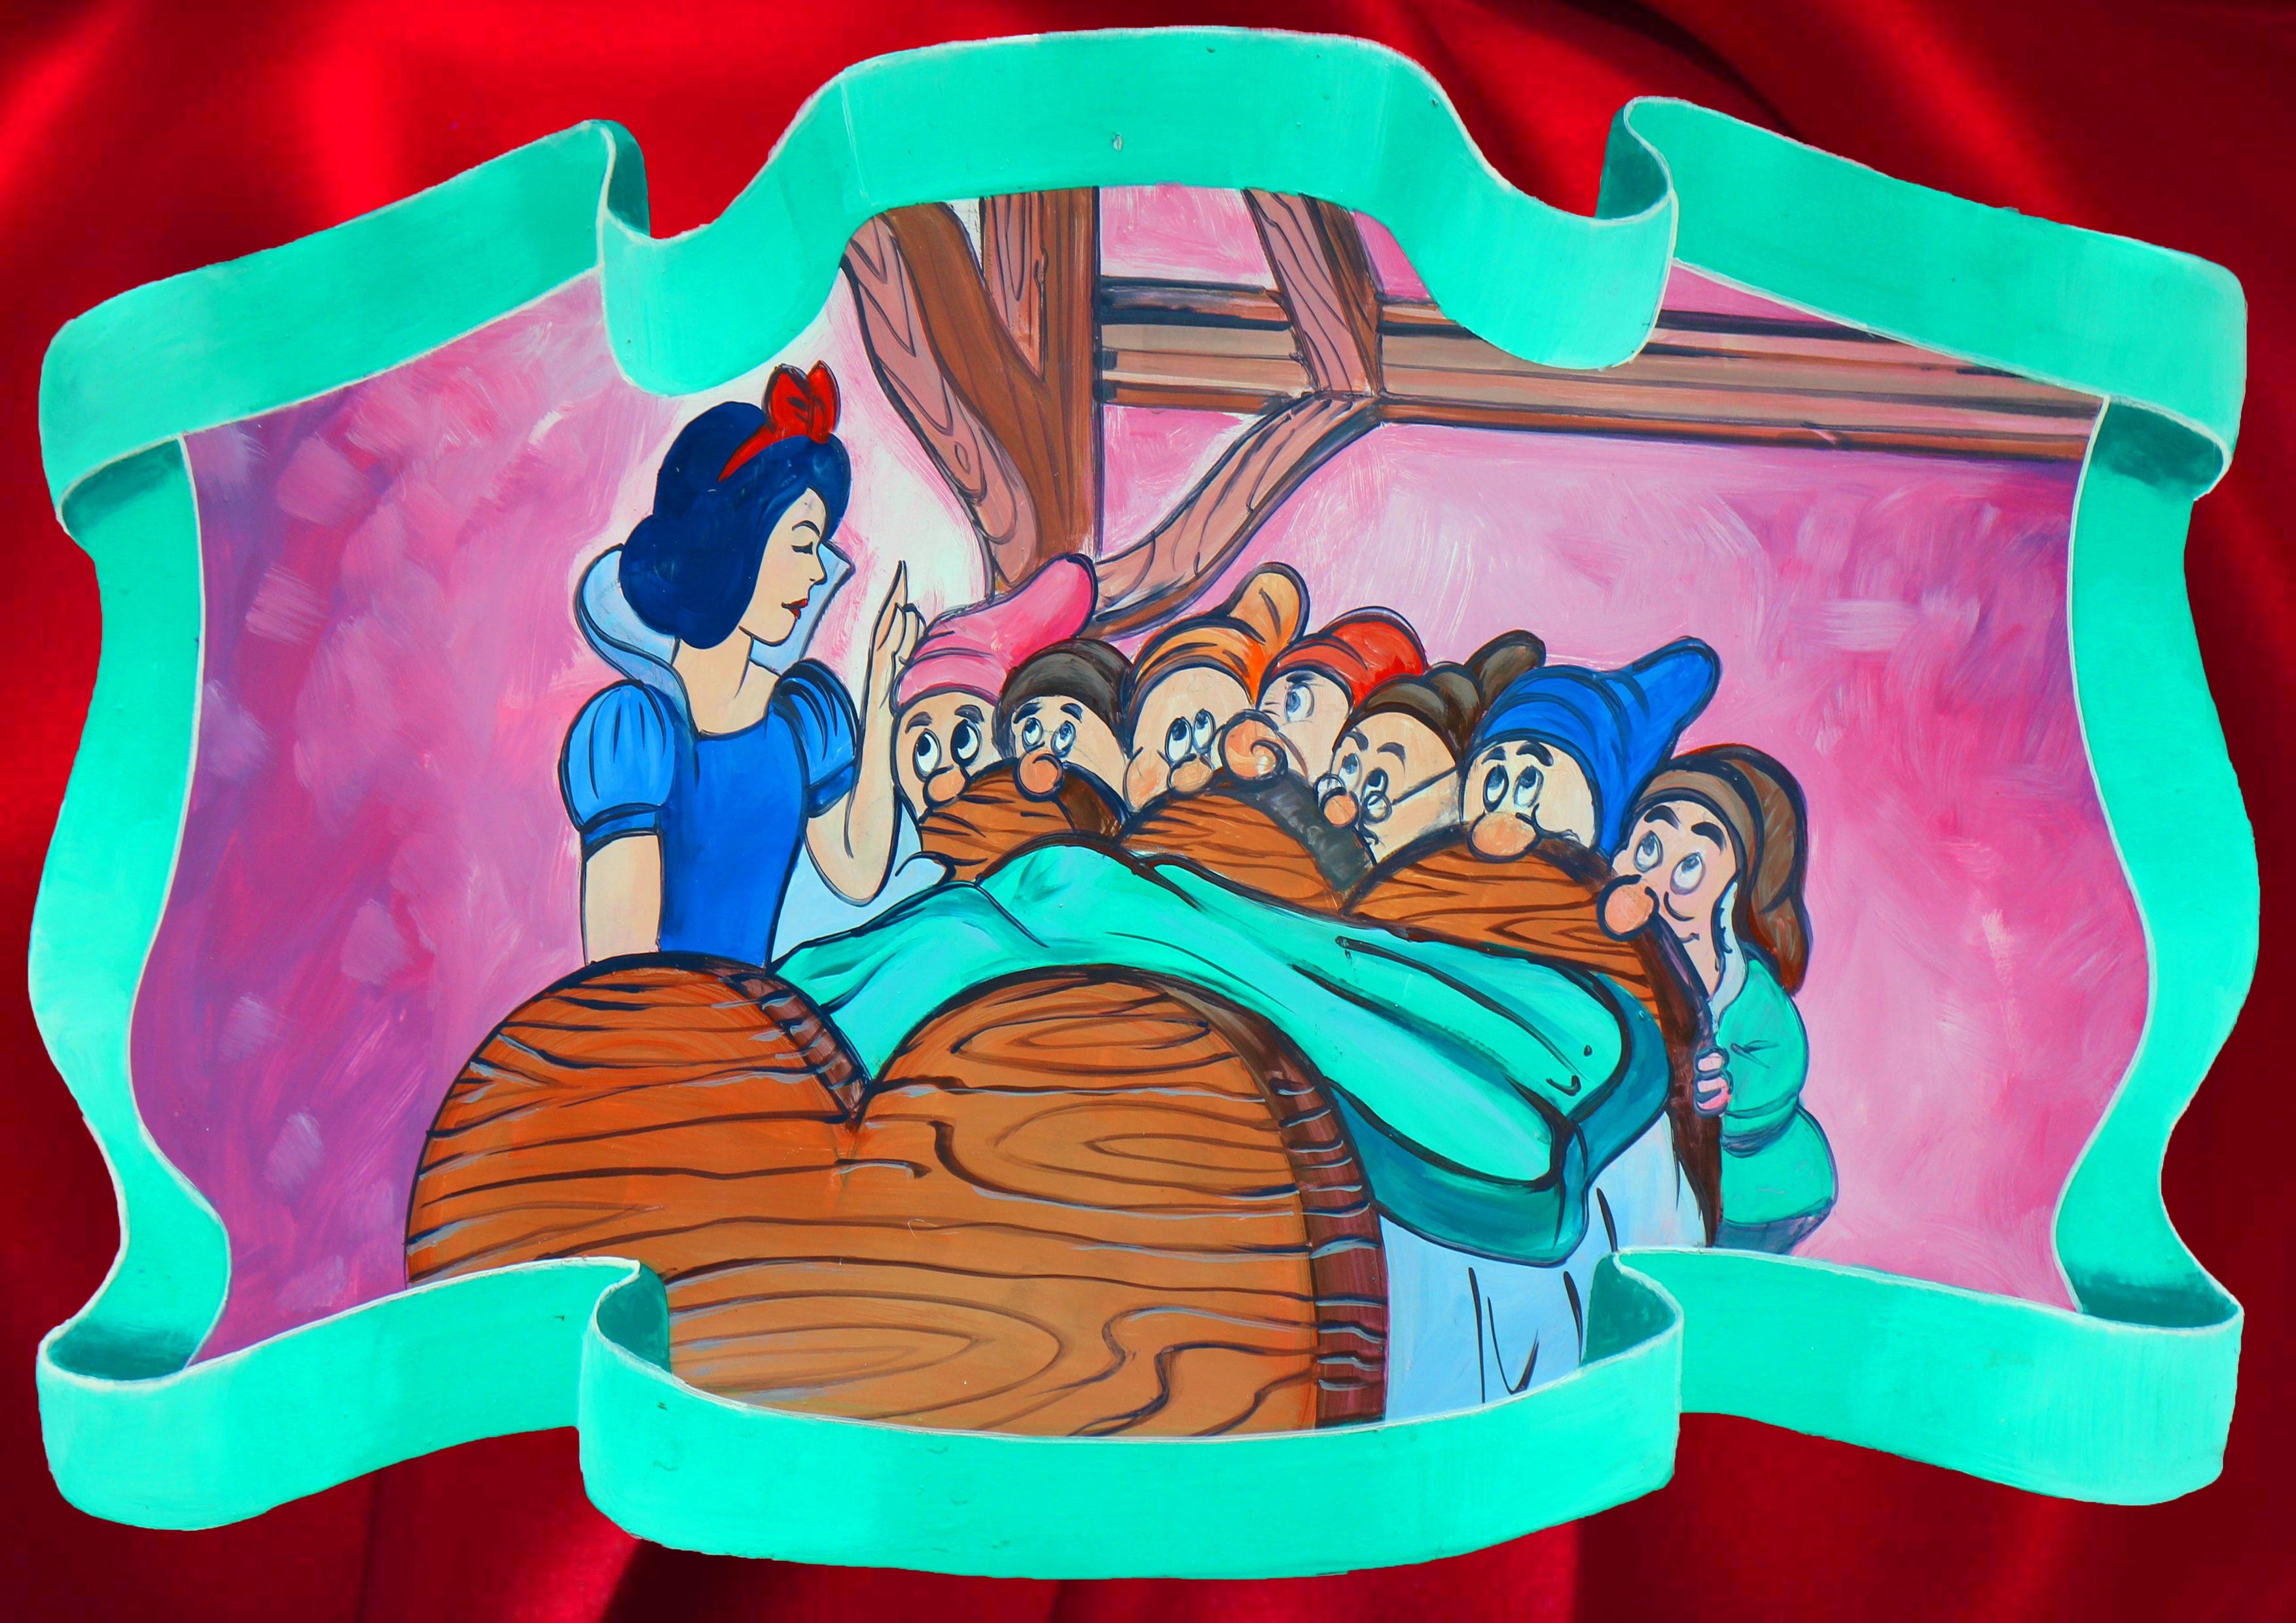
symbol, painting, art, figure, illustration, mural, image, cartoon, fairy tales, representation, snow white